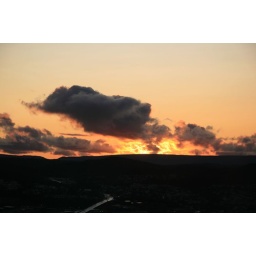
THis is taken through the car window as we drive up the road in Corner Brook!! Have a great day!!